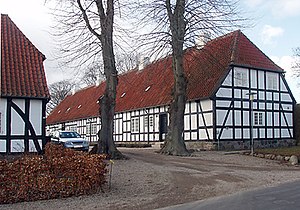
Randlev Præstegård
Randlev Præstegård
Den fredede Randlev Præstegård ligger i Over Randlev ved Randlev Kirke. Den nuværende bygning er fra 1749